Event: Nepal Earthquake
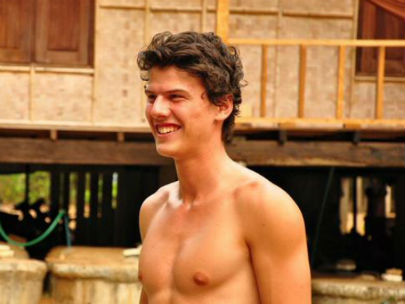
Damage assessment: no_damage